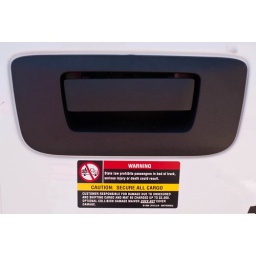
07039 State law prohibits passengers in bed of truck